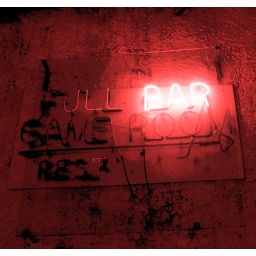
This is a variation of a photograph I took of a bar sign at Jannus Landing in Saint Petersburg, Florida.